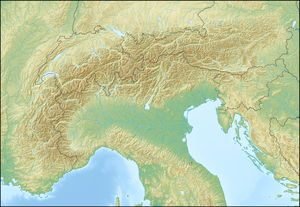
Le tunnel du Sonnenberg est un tunnel autoroutier suisse permettant le contournement de Lucerne par l'autoroute A2. D'une longueur de 1 560 mètres, il est ouvert à la circulation le 26 octobre 1976.
L'Äbeni Flue, aussi appelé Ebnefluh et Ebenefluh, est un sommet des Alpes bernoises. Situé à la frontière des cantons du Valais et de Berne, il culmine à 3 961 mètres d'altitude.
Le tunnel de base du Ceneri est un tunnel de base en construction qui joindra Vigana et Vezia au Tessin, en Suisse. Il se situe dans le prolongement sud du tunnel de base du Saint-Gothard. Son percement a été achevé en janvier 2016 et il est en cours d'équipement pour une mise en service prévue en décembre 2020. Le 4 septembre 2020, la Confédération inaugurera officiellement le tunnel de base du Ceneri au portail nord de Camorino et en gare de Lugano.
Le Collet d’Allevard est une station de sports d'hiver des Alpes françaises située dans le département de l'Isère, à approximativement 11,5 km d’Allevard-les-Bains dont le domaine skiable s'étend sur la commune d'Allevard et celle de La Chapelle du Bard. Créée en 1955 sur d'anciens pâturages communaux réservés à l'estive des troupeaux collectifs de la communauté d'Allevard, et desservie par une nouvelle route empruntant le tracé de l'ancienne route forestière à travers les parcelles privées et l'ancienne forêt delphinale puis royale, elle a atteint sa taille actuelle en 1975, les aménagements ultérieurs ayant avant tout consisté à améliorer le domaine existant.